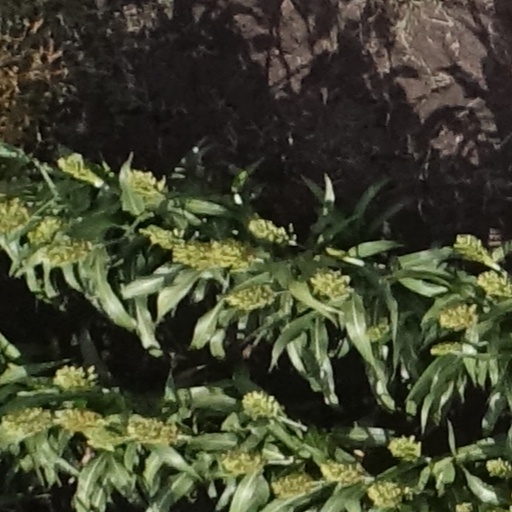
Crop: sorghum